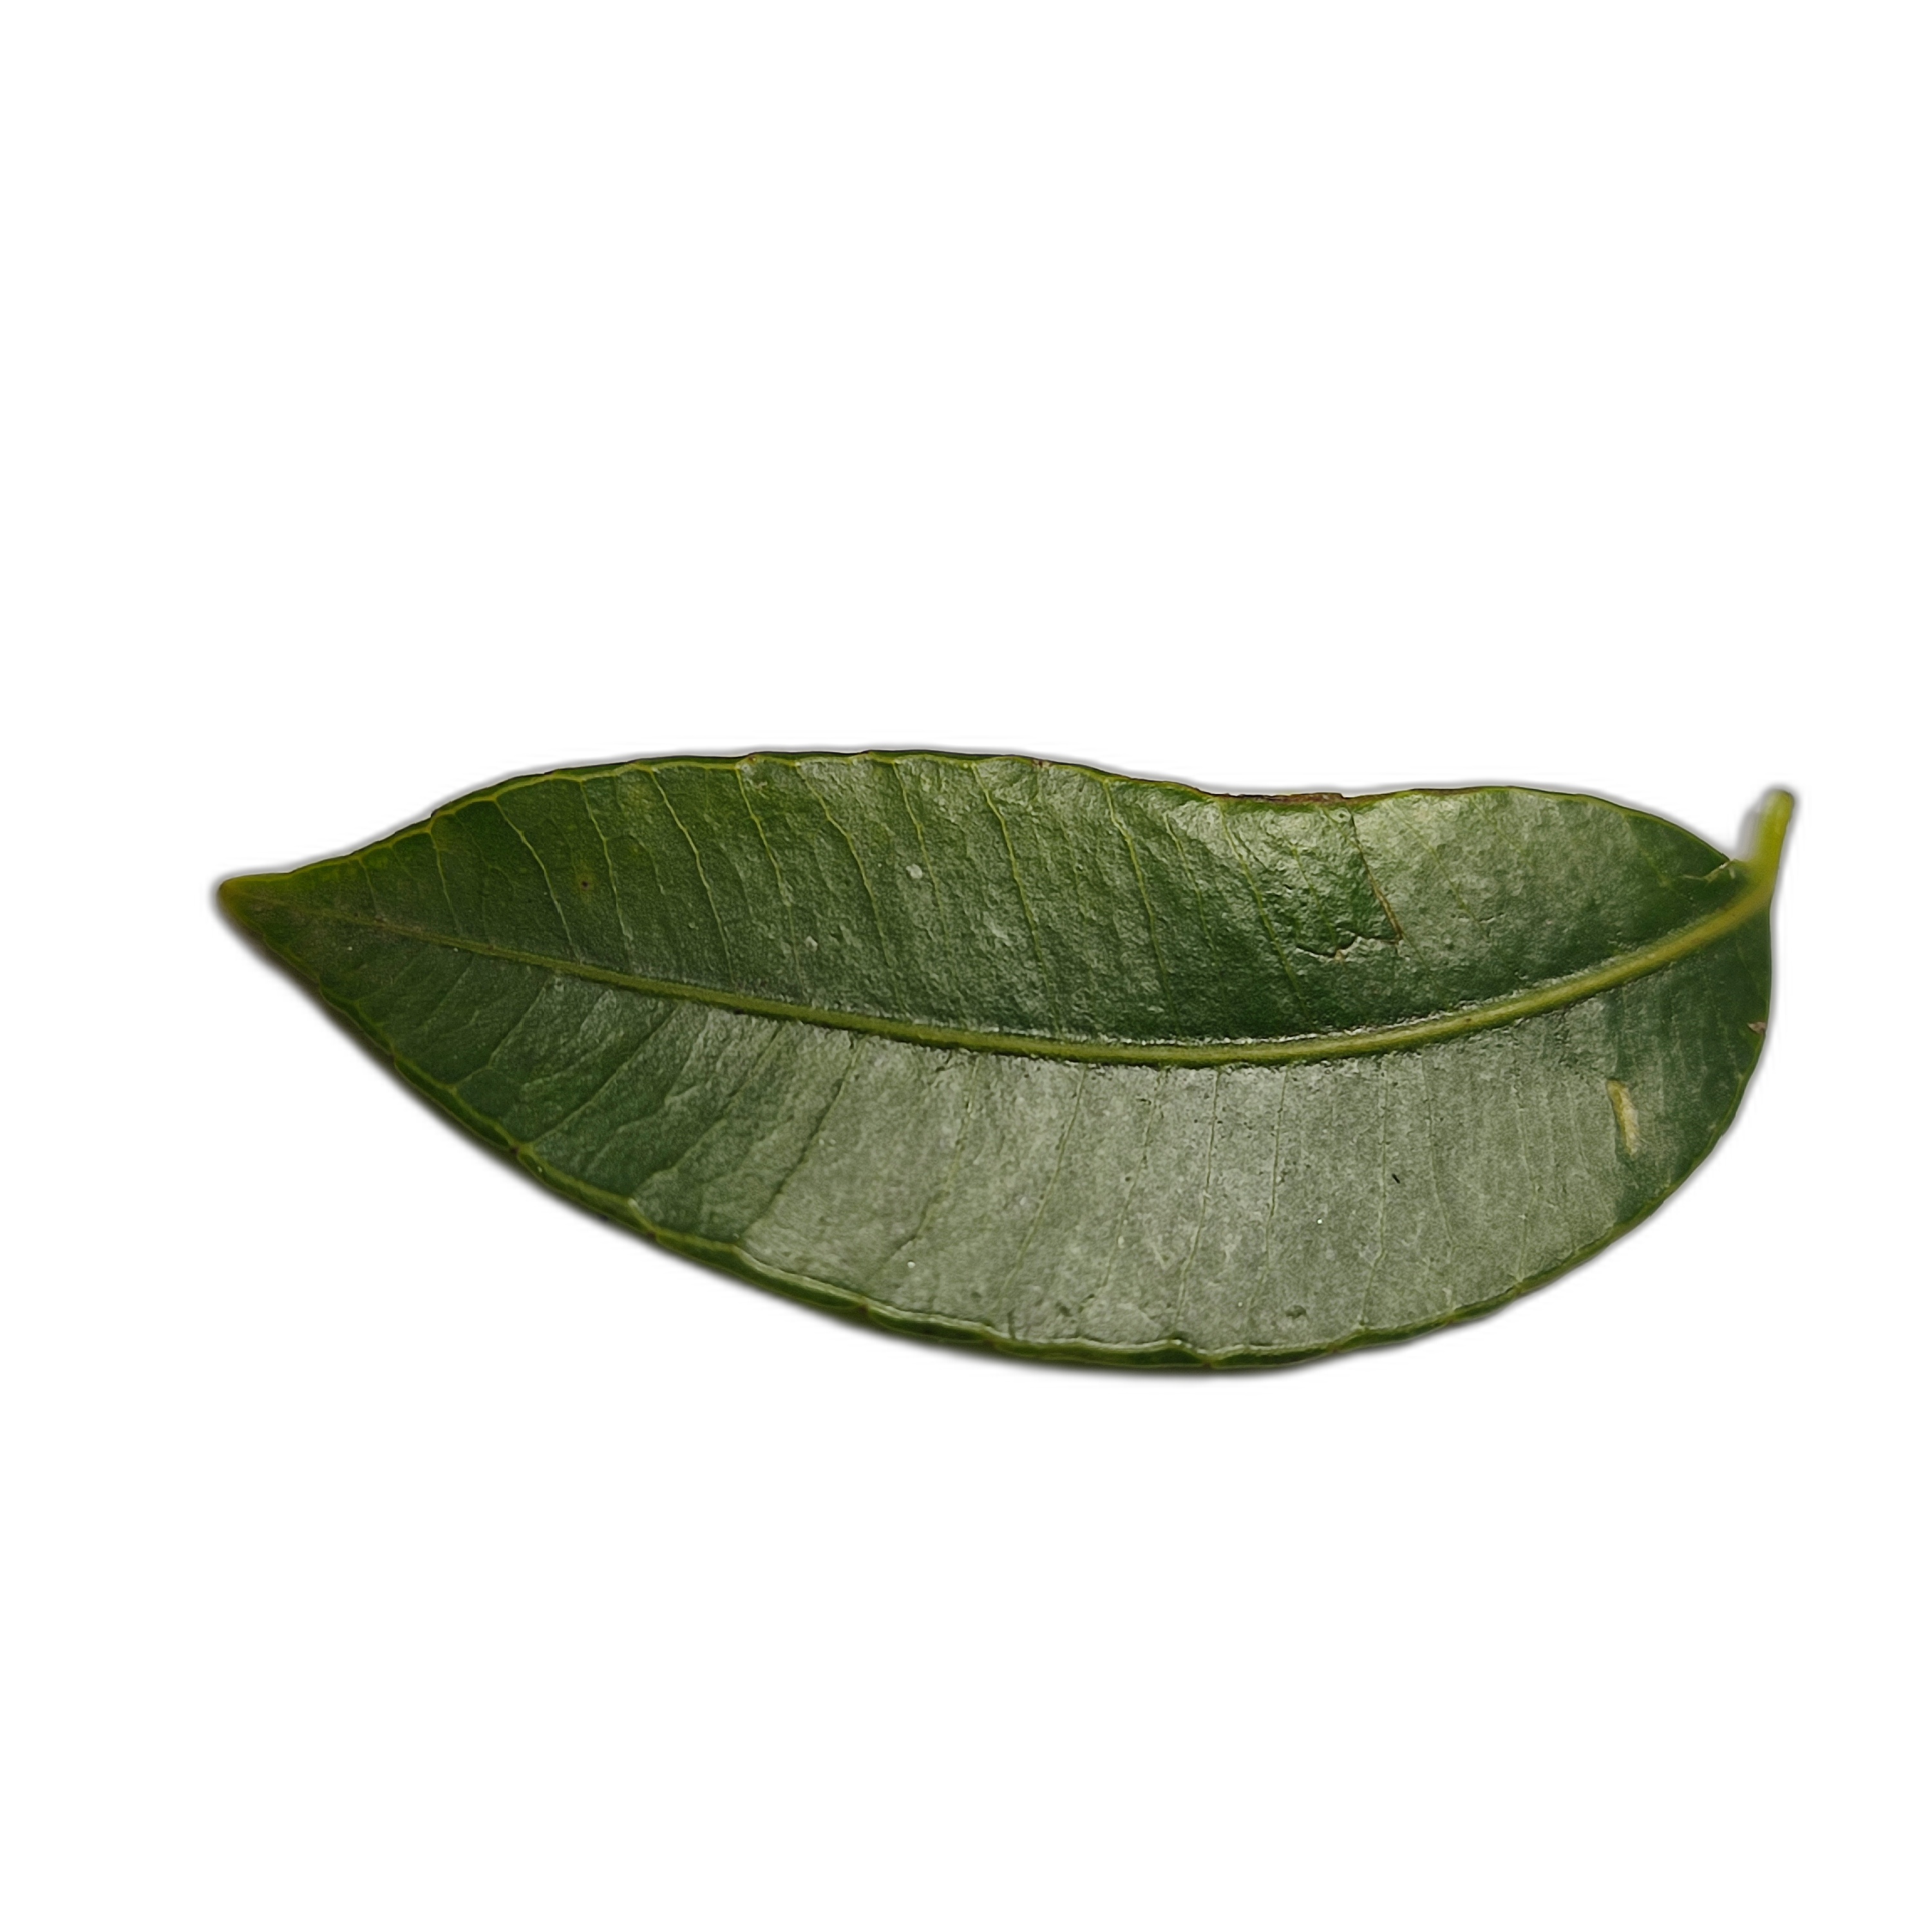
Label: healthy